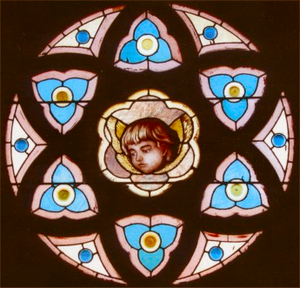
Povey Brothers Studio, également connu sous le nom de Povey Brothers Art Glass Works ou Povey Bros. Glass Co., est un producteur américain de vitraux basé à Portland, en Oregon. Le studio est actif de 1888 à 1928. En tant qu'entreprise de vitraux la plus grande et la plus connue de l'Oregon, elle a produit des fenêtres pour les maisons, les églises et les bâtiments commerciaux de toute la côte Ouest des États-Unis. Lorsque l'entreprise a été fondée en 1888, elle était la seule entreprise de vitraux à Portland.